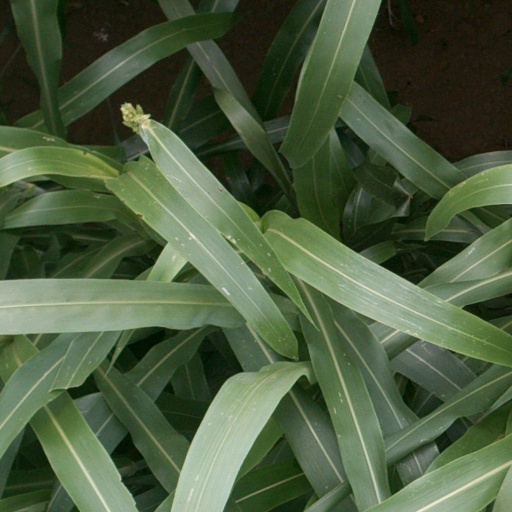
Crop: sorghum